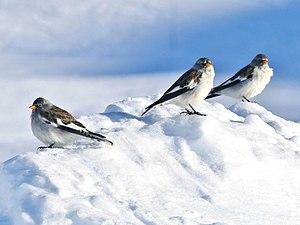
Vue de trois Niverolles alpines dans la neige avec les skieurs, à 2 000 mètres d'altitude sur les hauteurs de la station de Saint-François-Longchamp, en Savoie.
La Niverolle alpine est une espèce d'oiseaux de la famille des Passeridae, vivant en haute altitude dans les massifs montagneux d'Europe et d'Asie.